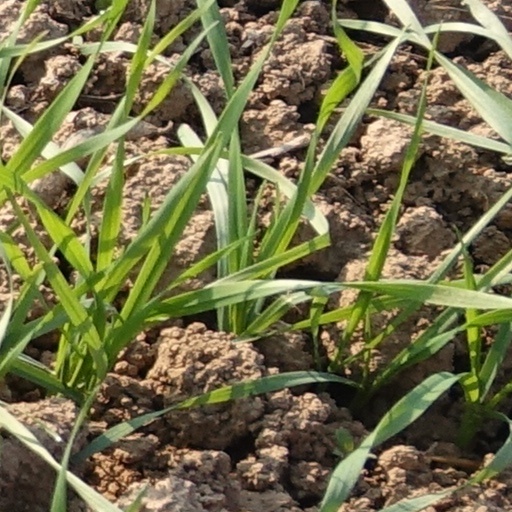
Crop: wheat